Union of Salvation (film)

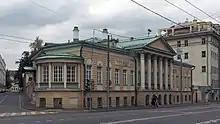
in Moscow

Part of the shooting took place in a historical place: a house belonging to the Muravyev-Apostol family in Moscow.